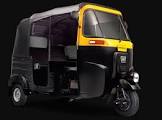
Vehicle type: Auto Rickshaws